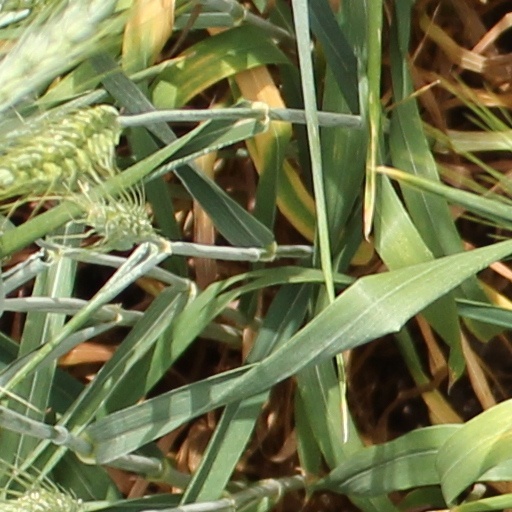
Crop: wheat